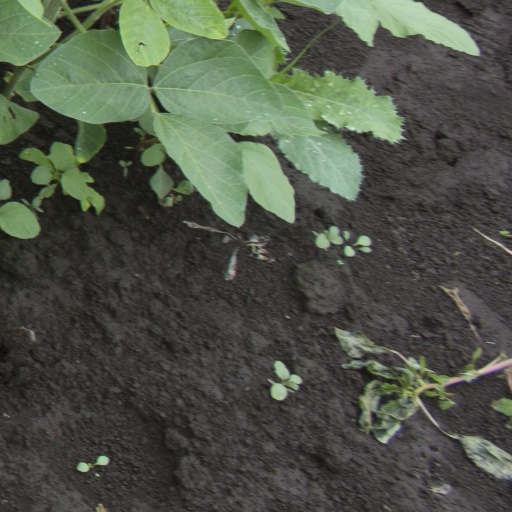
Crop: soybean